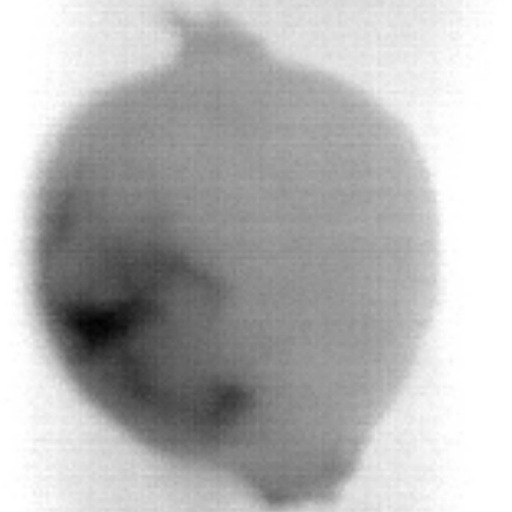
Label: Major Defect